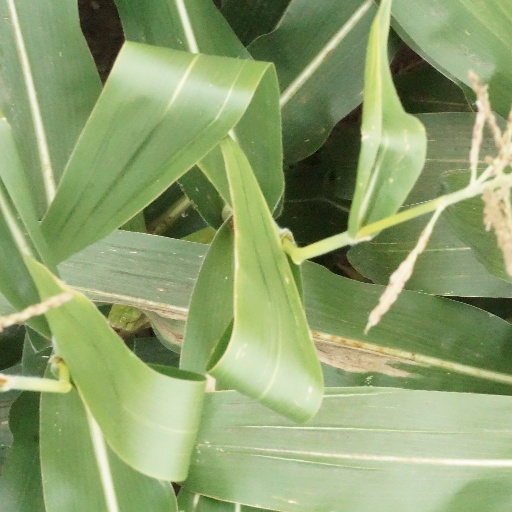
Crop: maize; corn